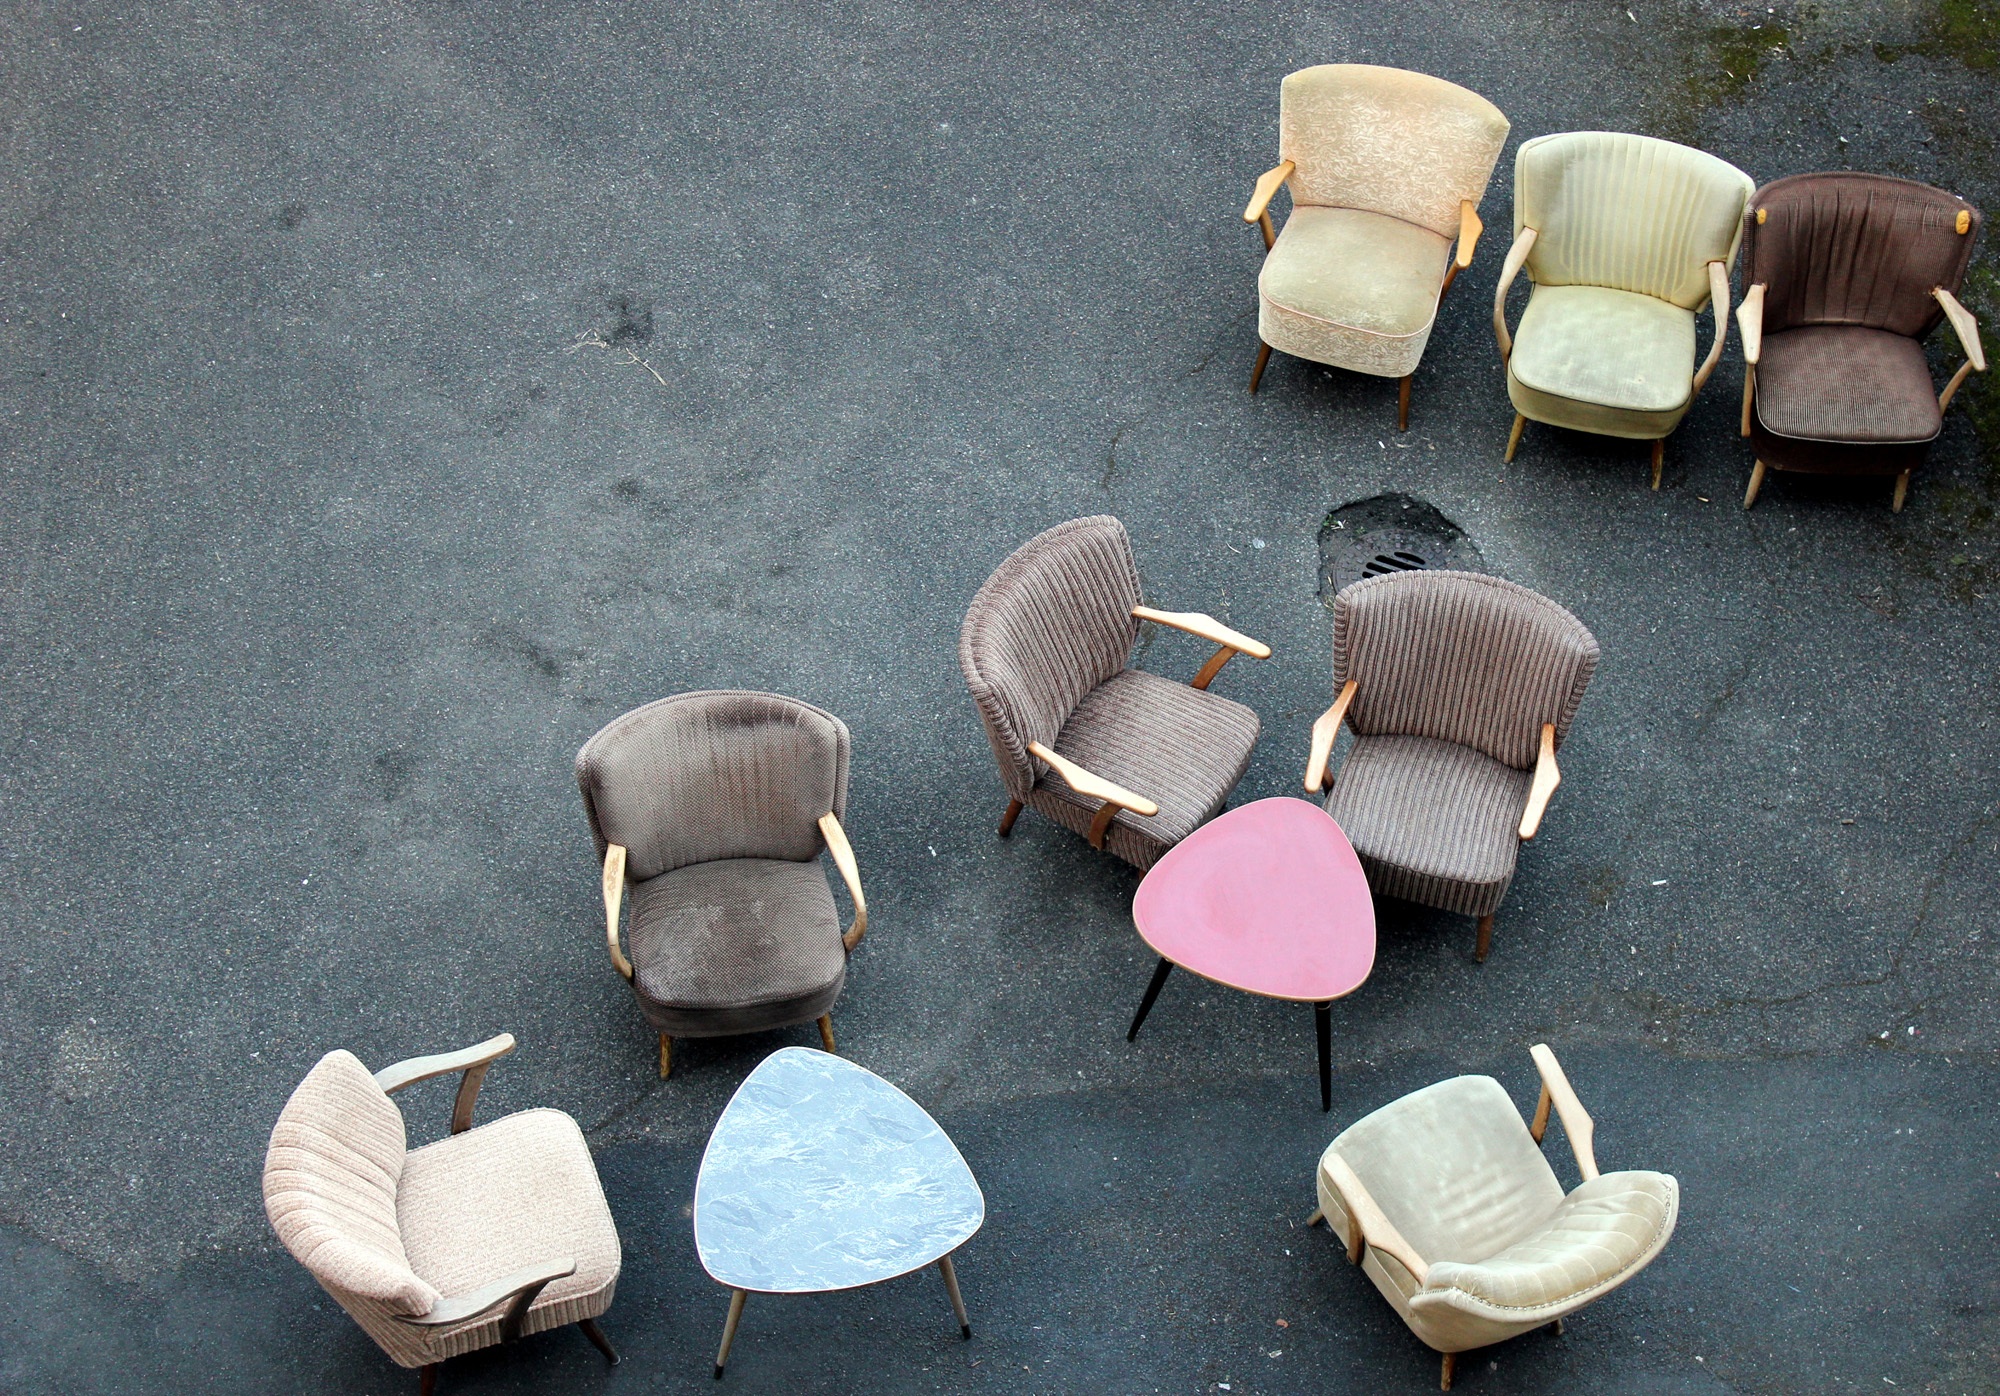
hand, table, shoe, group, wood, vintage, retro, chair, asphalt, leg, collection, color, furniture, human body, design, footwear, 50, classic, shape, armrest, seating arrangement, post war period, upholstered, coctail armchair, coctail table